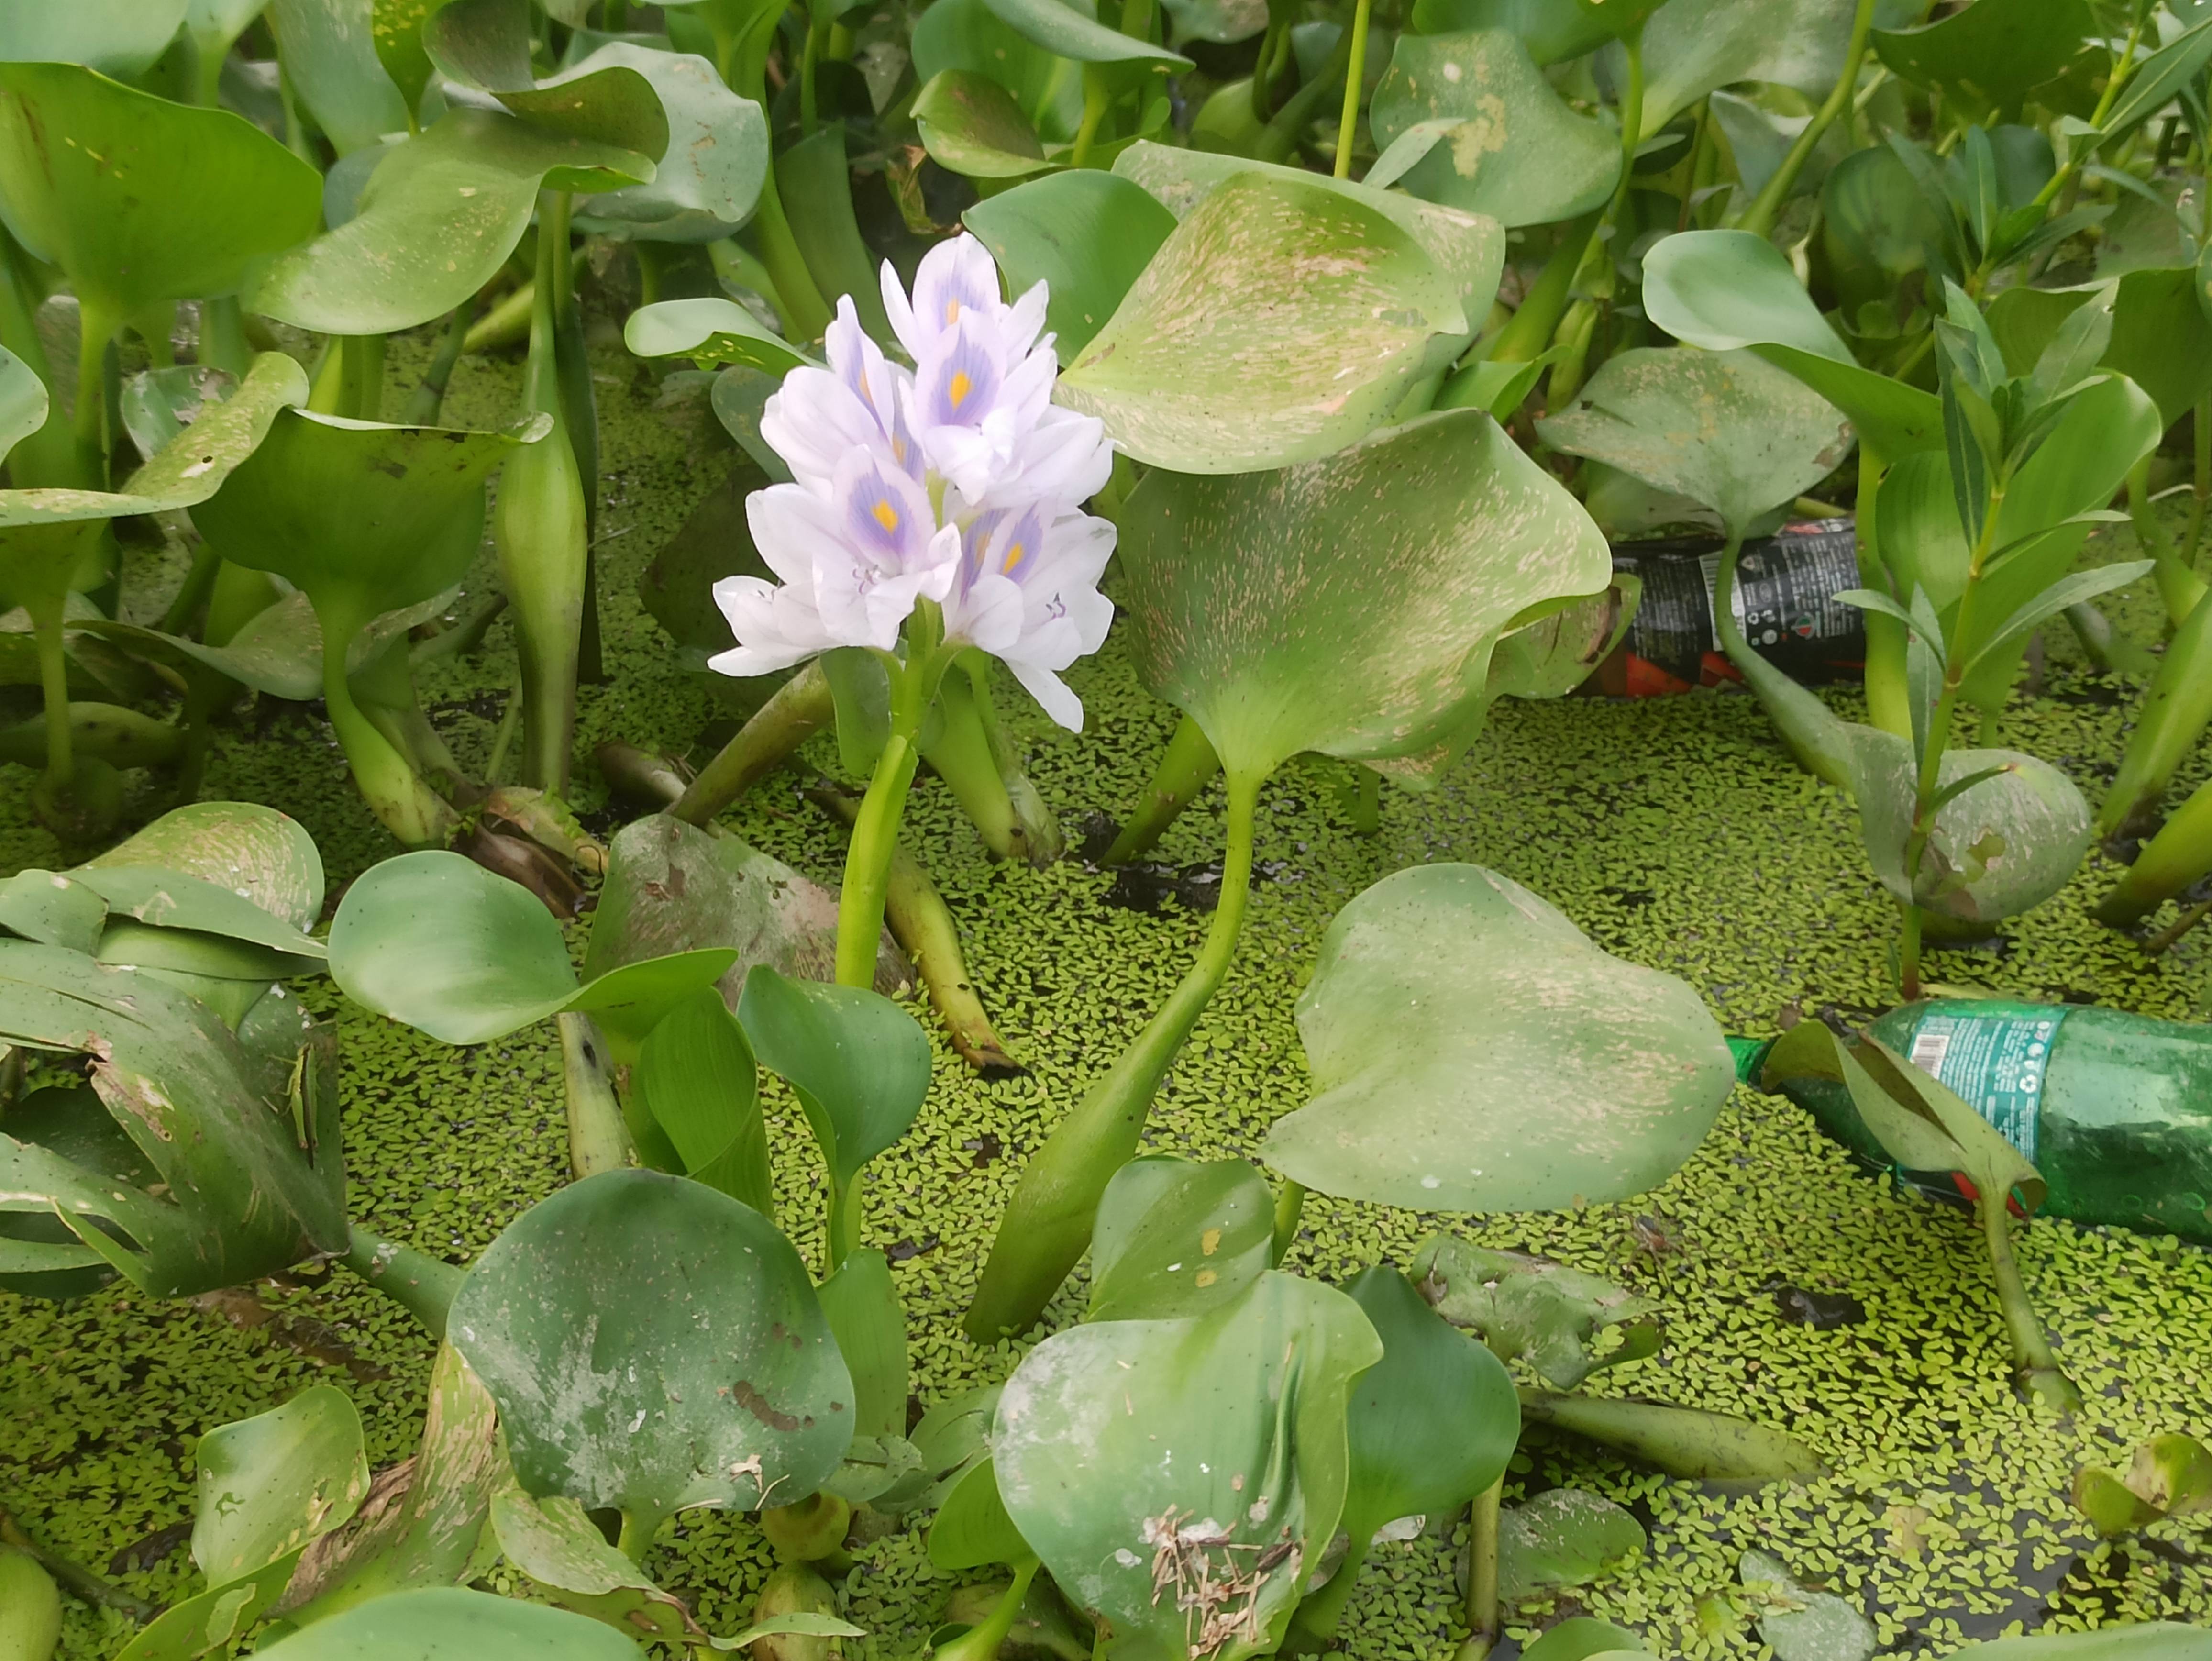
Species: Common Water Hyacinth (Eichornia crassipes)